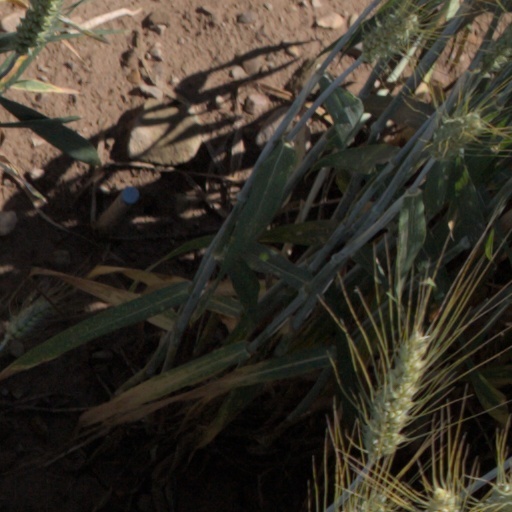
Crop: wheat